Formula One drivers from France

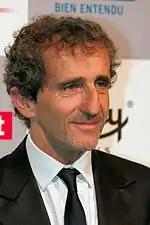
Alain Prost in 2012

There have been 75 Formula One drivers from France, the most successful of them being Alain Prost, who won the World Drivers' Championship four times.